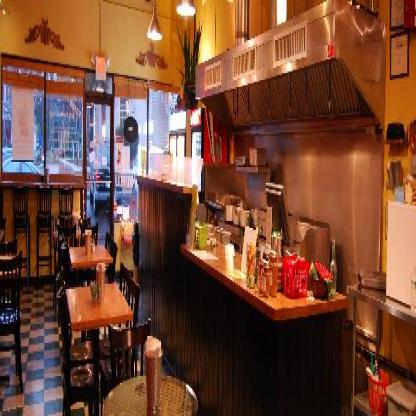
Scene: Indoor